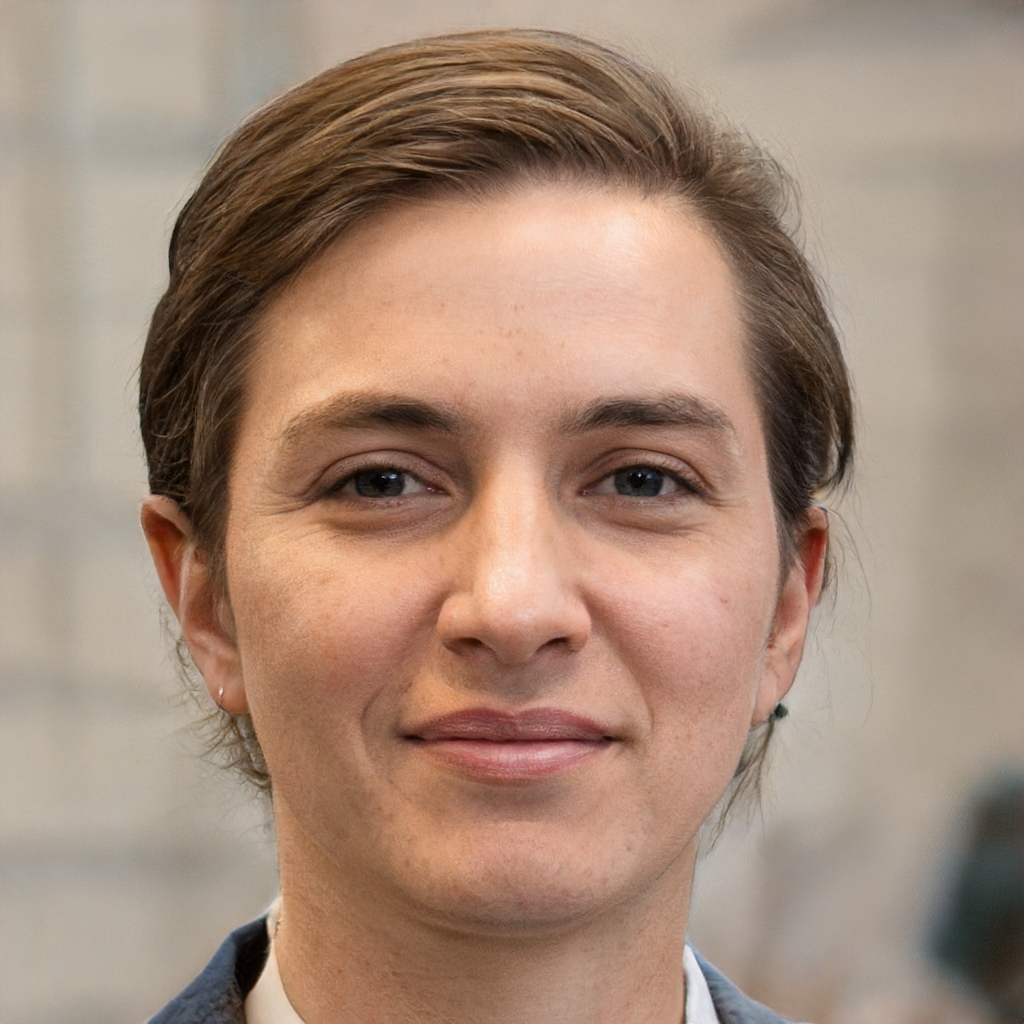
Gender: Female